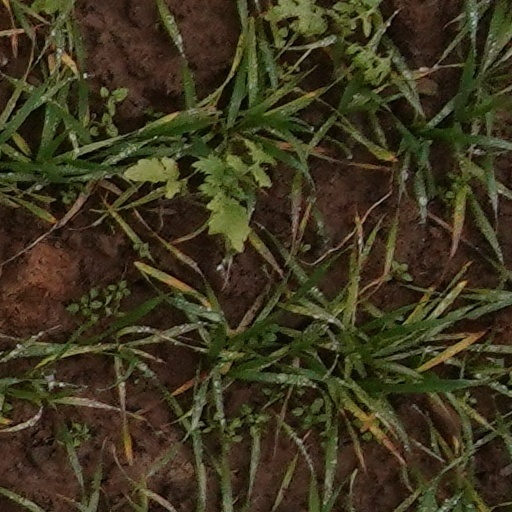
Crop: wheat